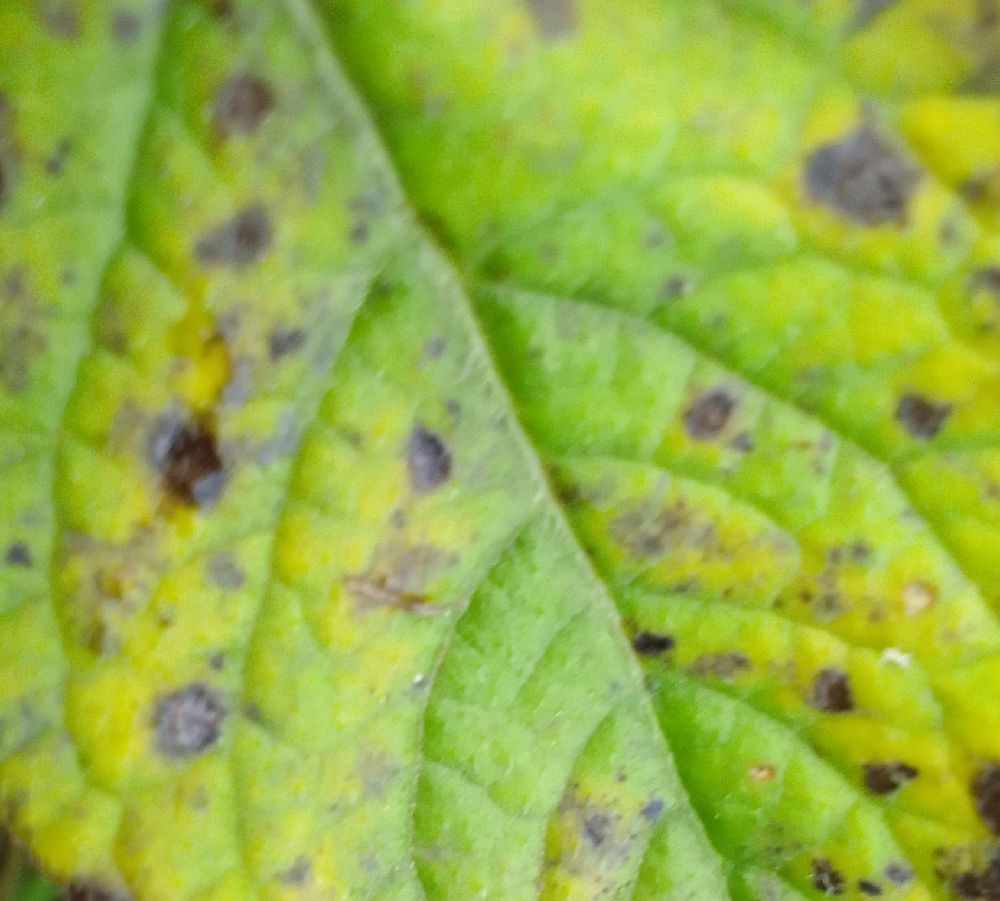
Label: Early blight